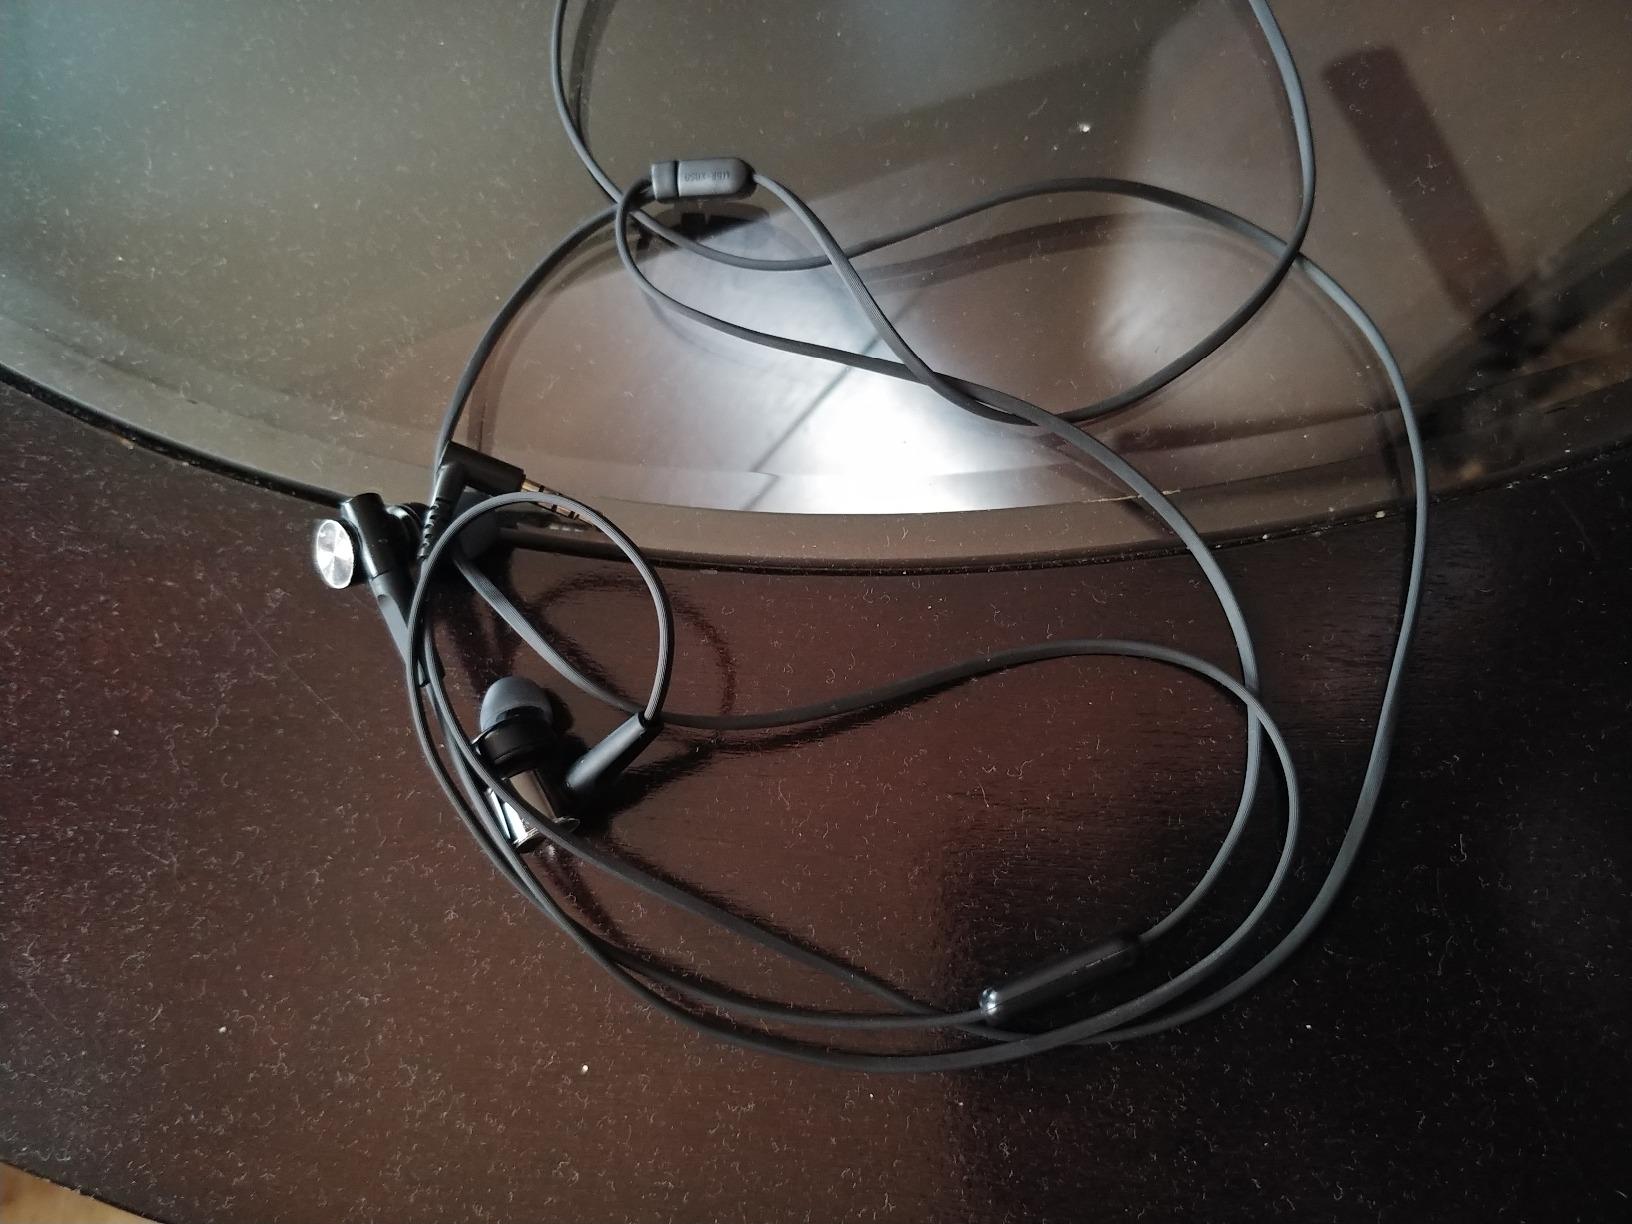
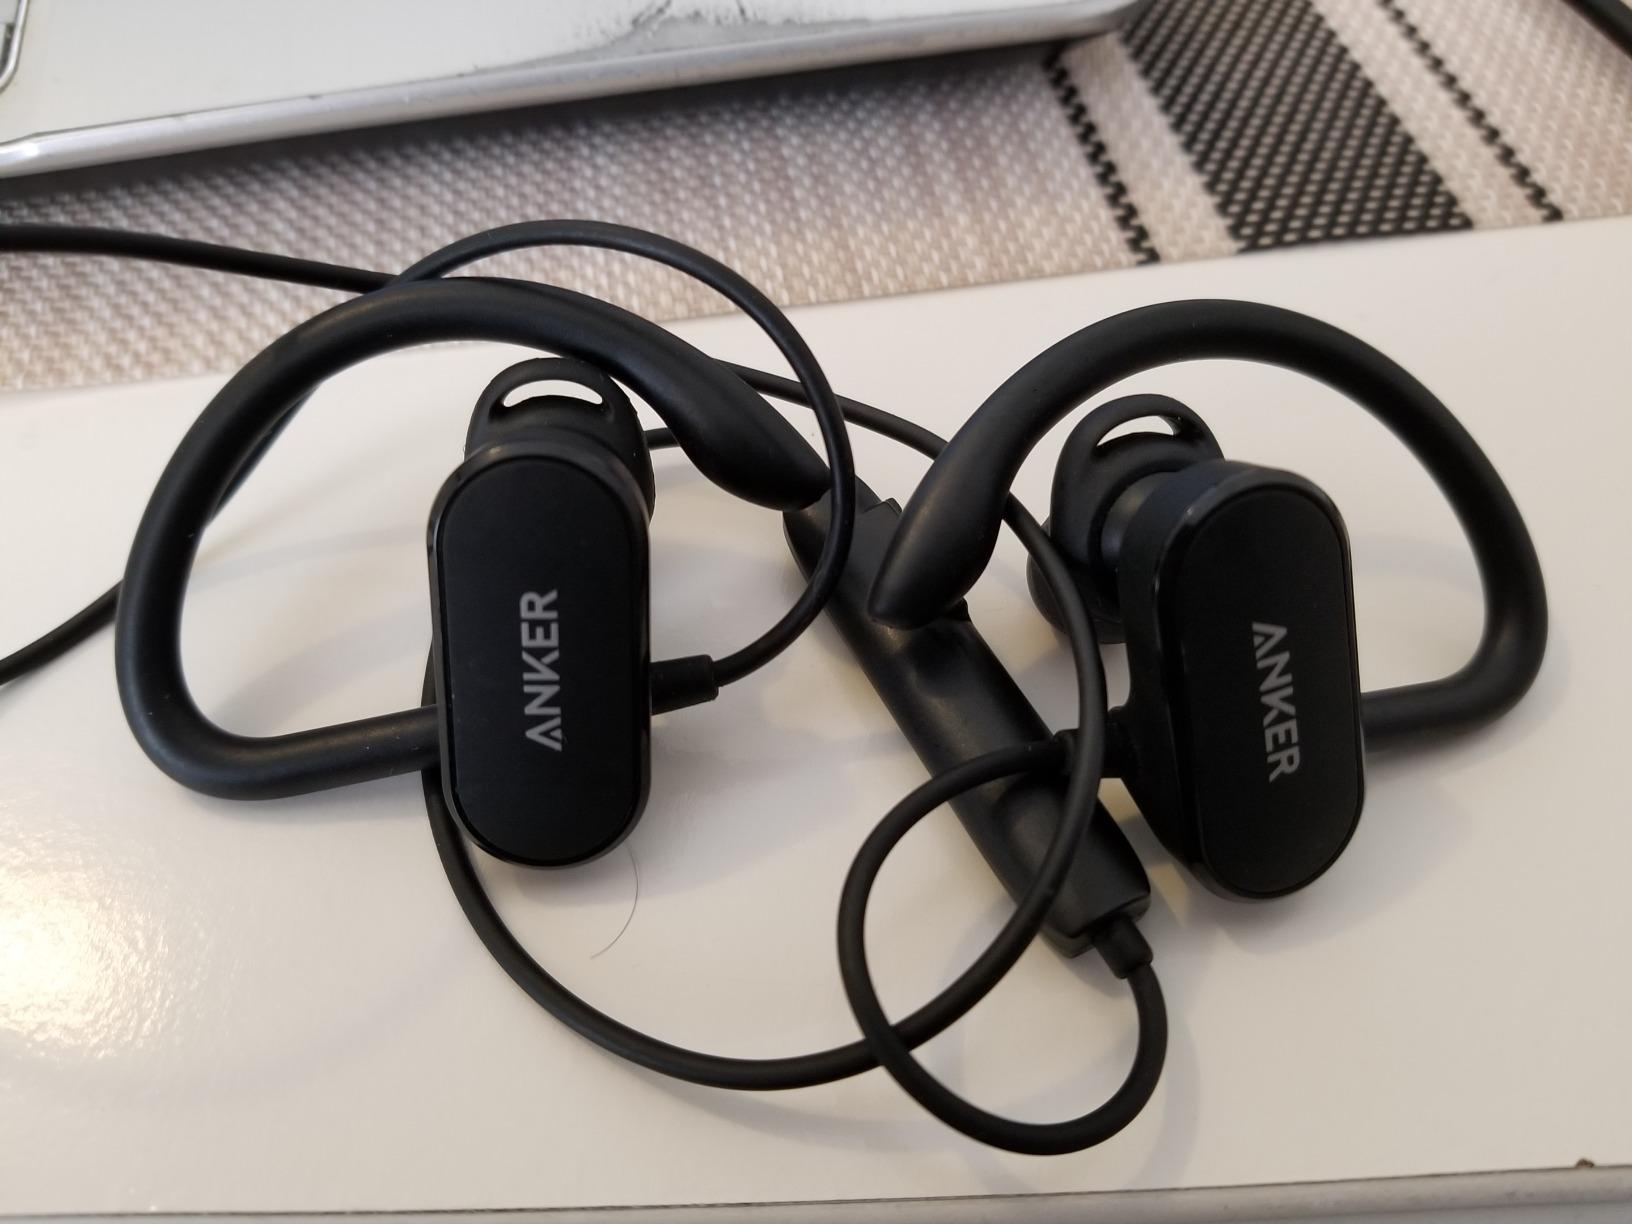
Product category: headphones
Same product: no